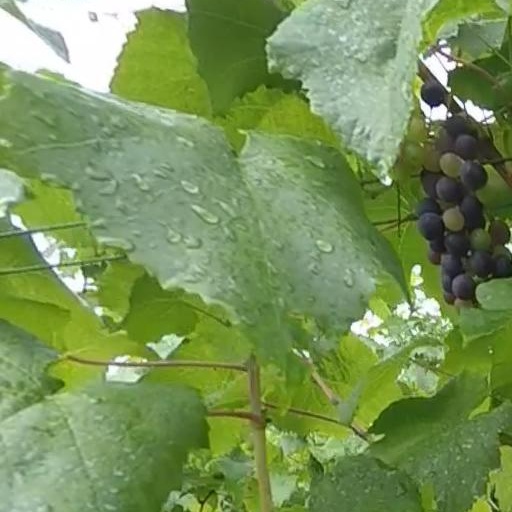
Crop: grape